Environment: real
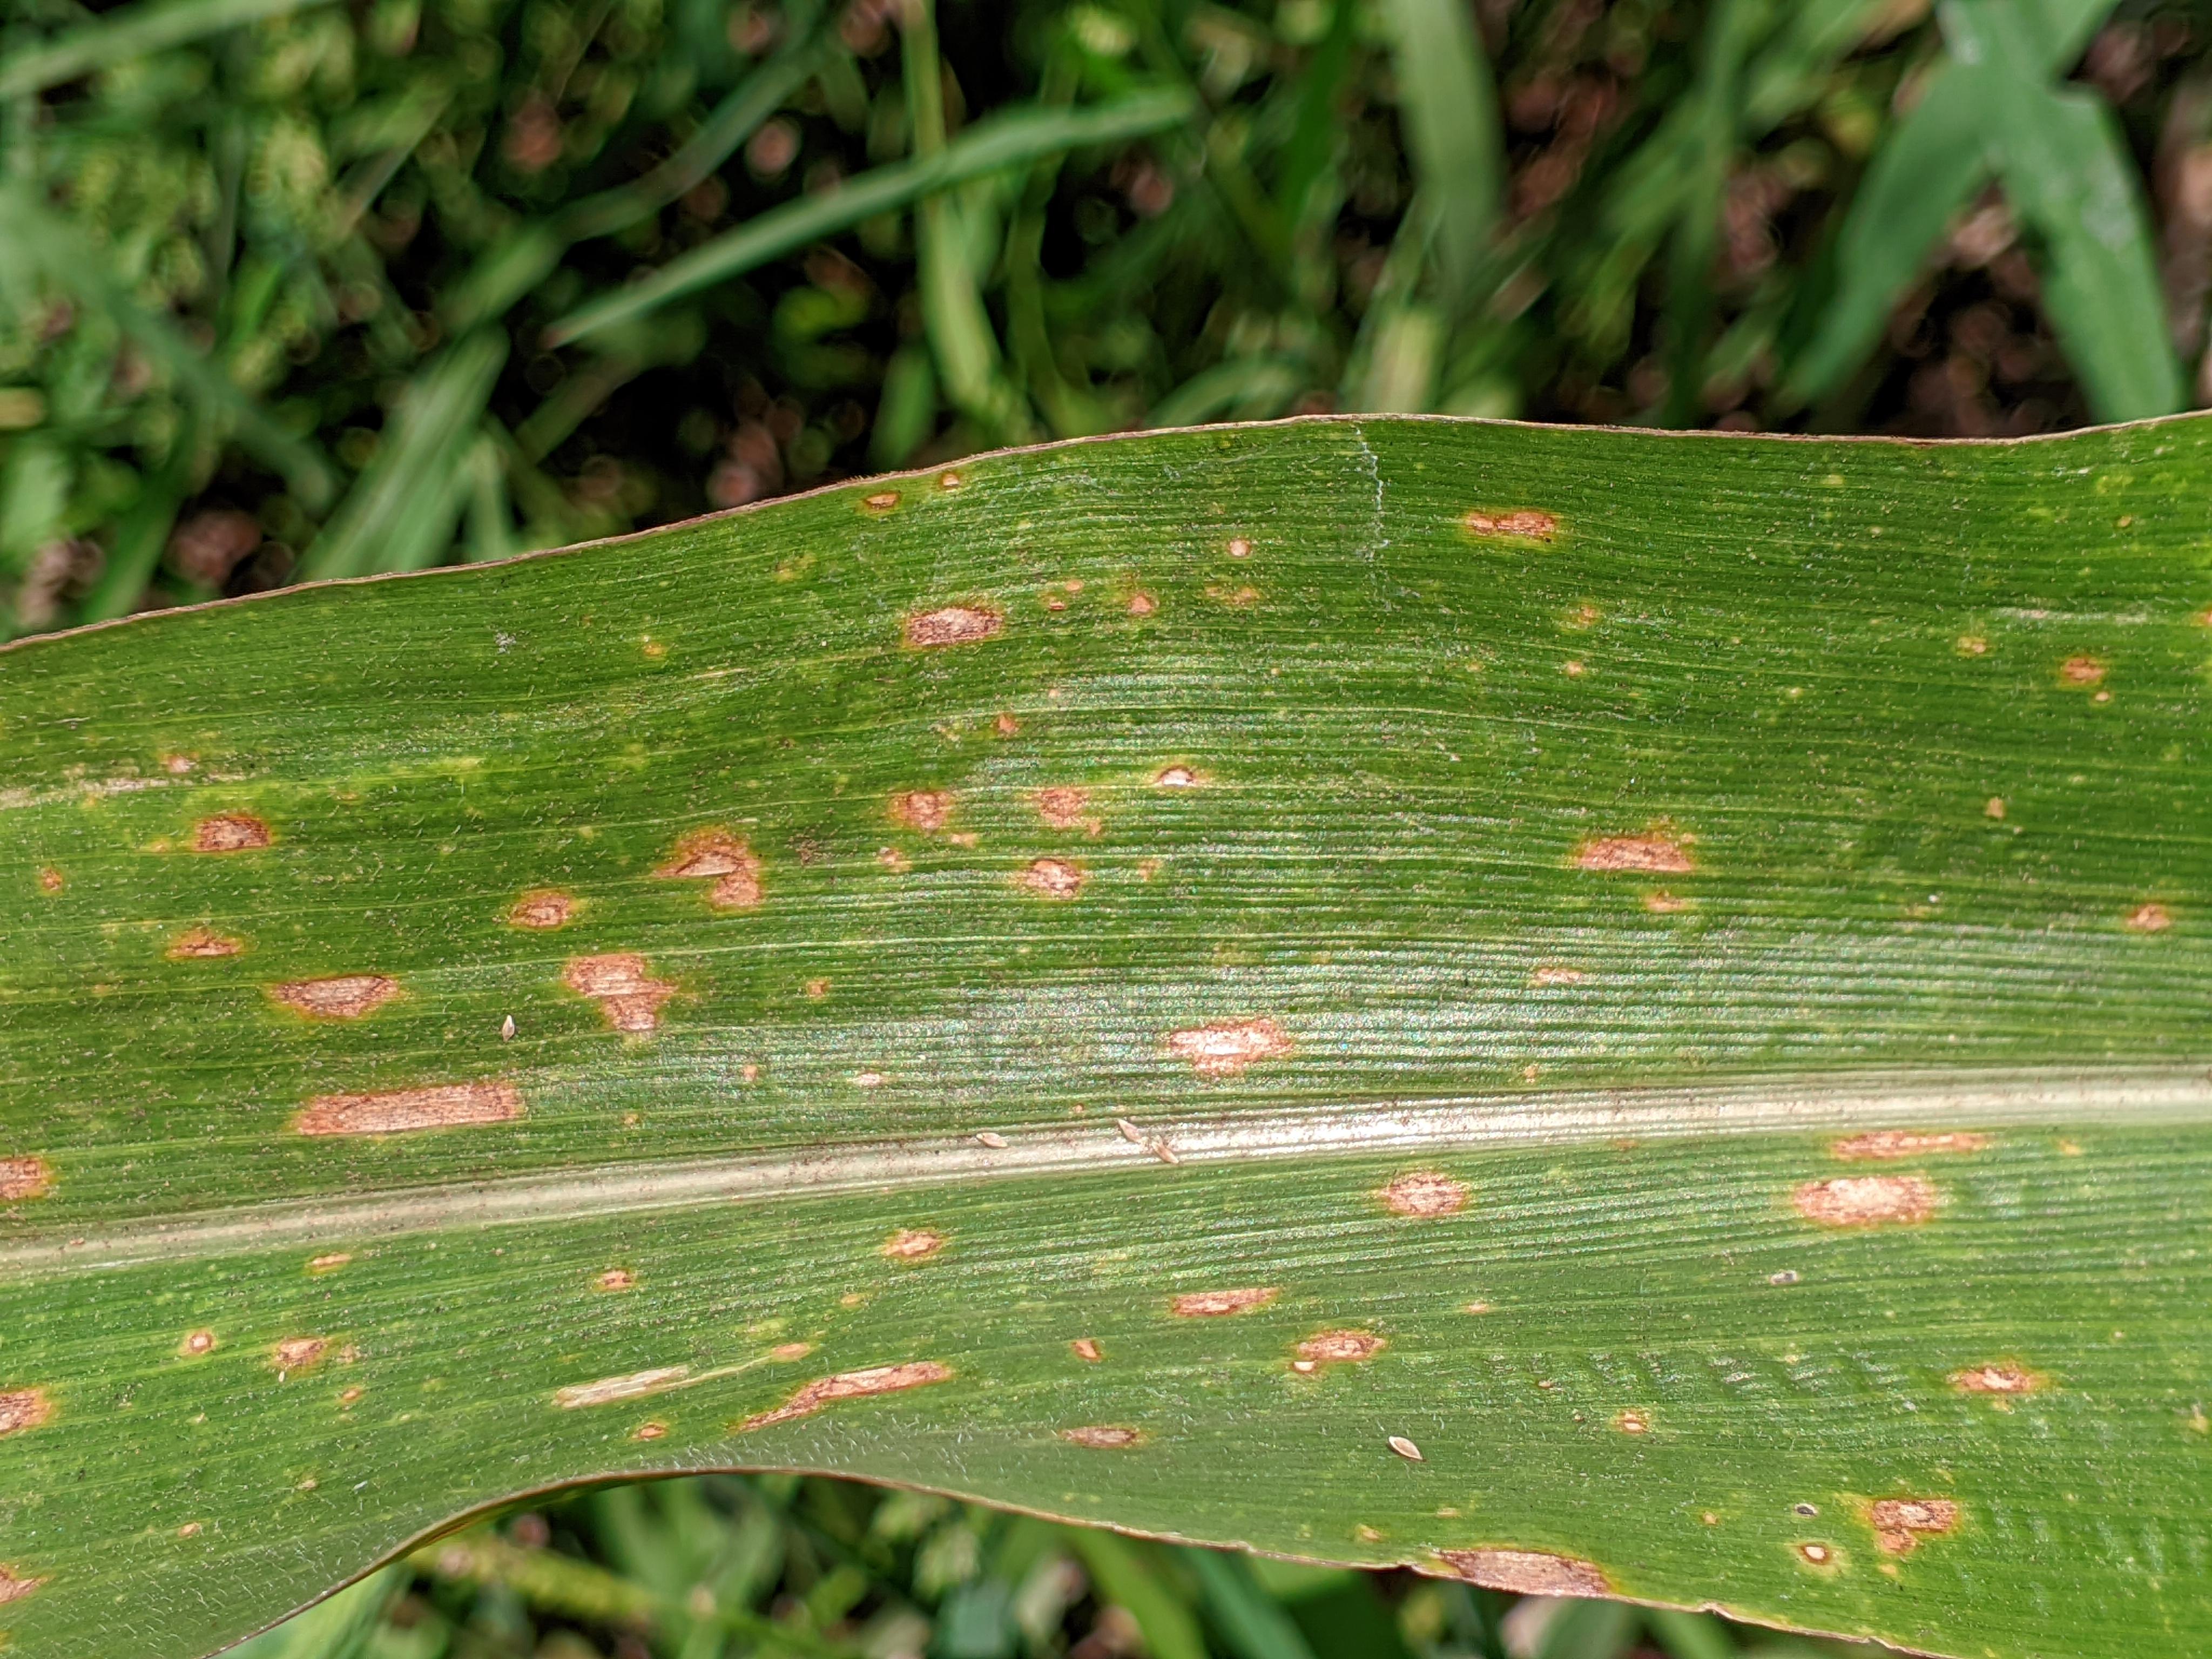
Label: gray_leaf_spot